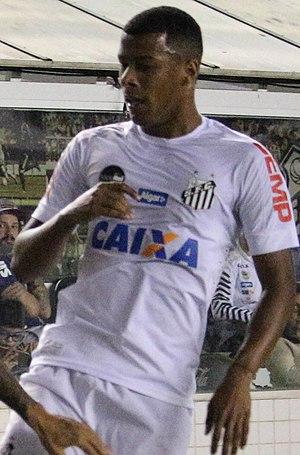
Arthur Gomes Lourenço dit Arthur Gomes, né le 3 juillet 1998 à Uberlândia au Brésil, est un footballeur brésilien qui évolue au poste d'attaquant au Santos FC.